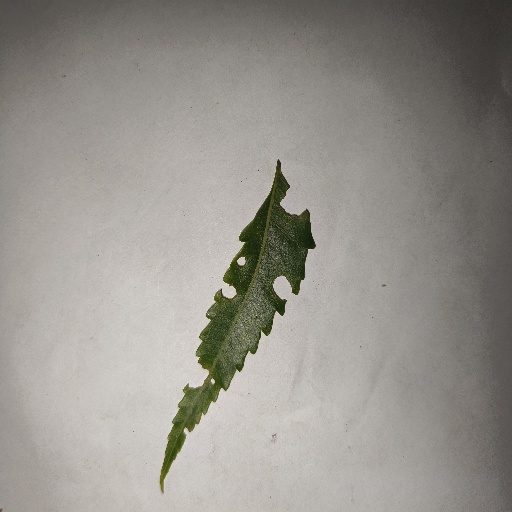
Species: Neem
Leaf condition: Shot Hole Leaf